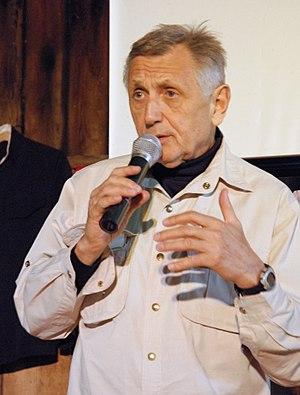
Jiří Menzel, né le 23 février 1938 à Prague, est un réalisateur de film, metteur en scène de théâtre, acteur et écrivain tchèque.